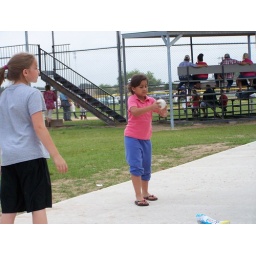
Paige playing with a ball (her friend Danielle is in the gray t-shirt and black shorts)